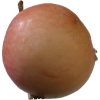
Label: Apple 10